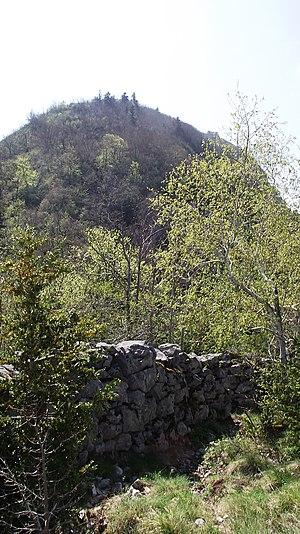
Vestiges du poste de guet du Roc de la Tour